Ivy (South Korean singer)

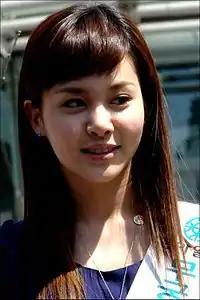
Ivy in 2007

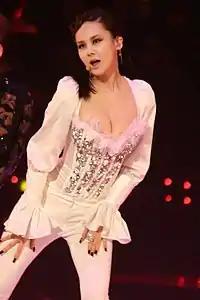
Ivy in 2009

On February 12, 2007, Ivy's second album, "Vol. 2 – A Sweet Moment", was released, with the lead single "Sonata of Temptation", which sampled Beethoven's "Fur Elise", performing very well on the charts. Due to the song's popularity, she received the 2007 M.net KM Music Festival award for Best Female Solo Artist. Despite its success, the song's music video caused controversy, as it recreated a fight scene between Tifa Lockhart and Loz from "Final Fantasy VII Advent Children", without proper permission (the disclaimer appearing on the video did not satisfy the rights to use it). In April, the Seoul Central District Court banned the music video from being shown on television, stating that "Most of the clip is noticeably similar to scenes from the film". The story has received coverage on gaming blogs internationally, including Kotaku, which noted that the director has stated that he was unable to find the contact info for Square Enix.